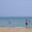
Label: sea